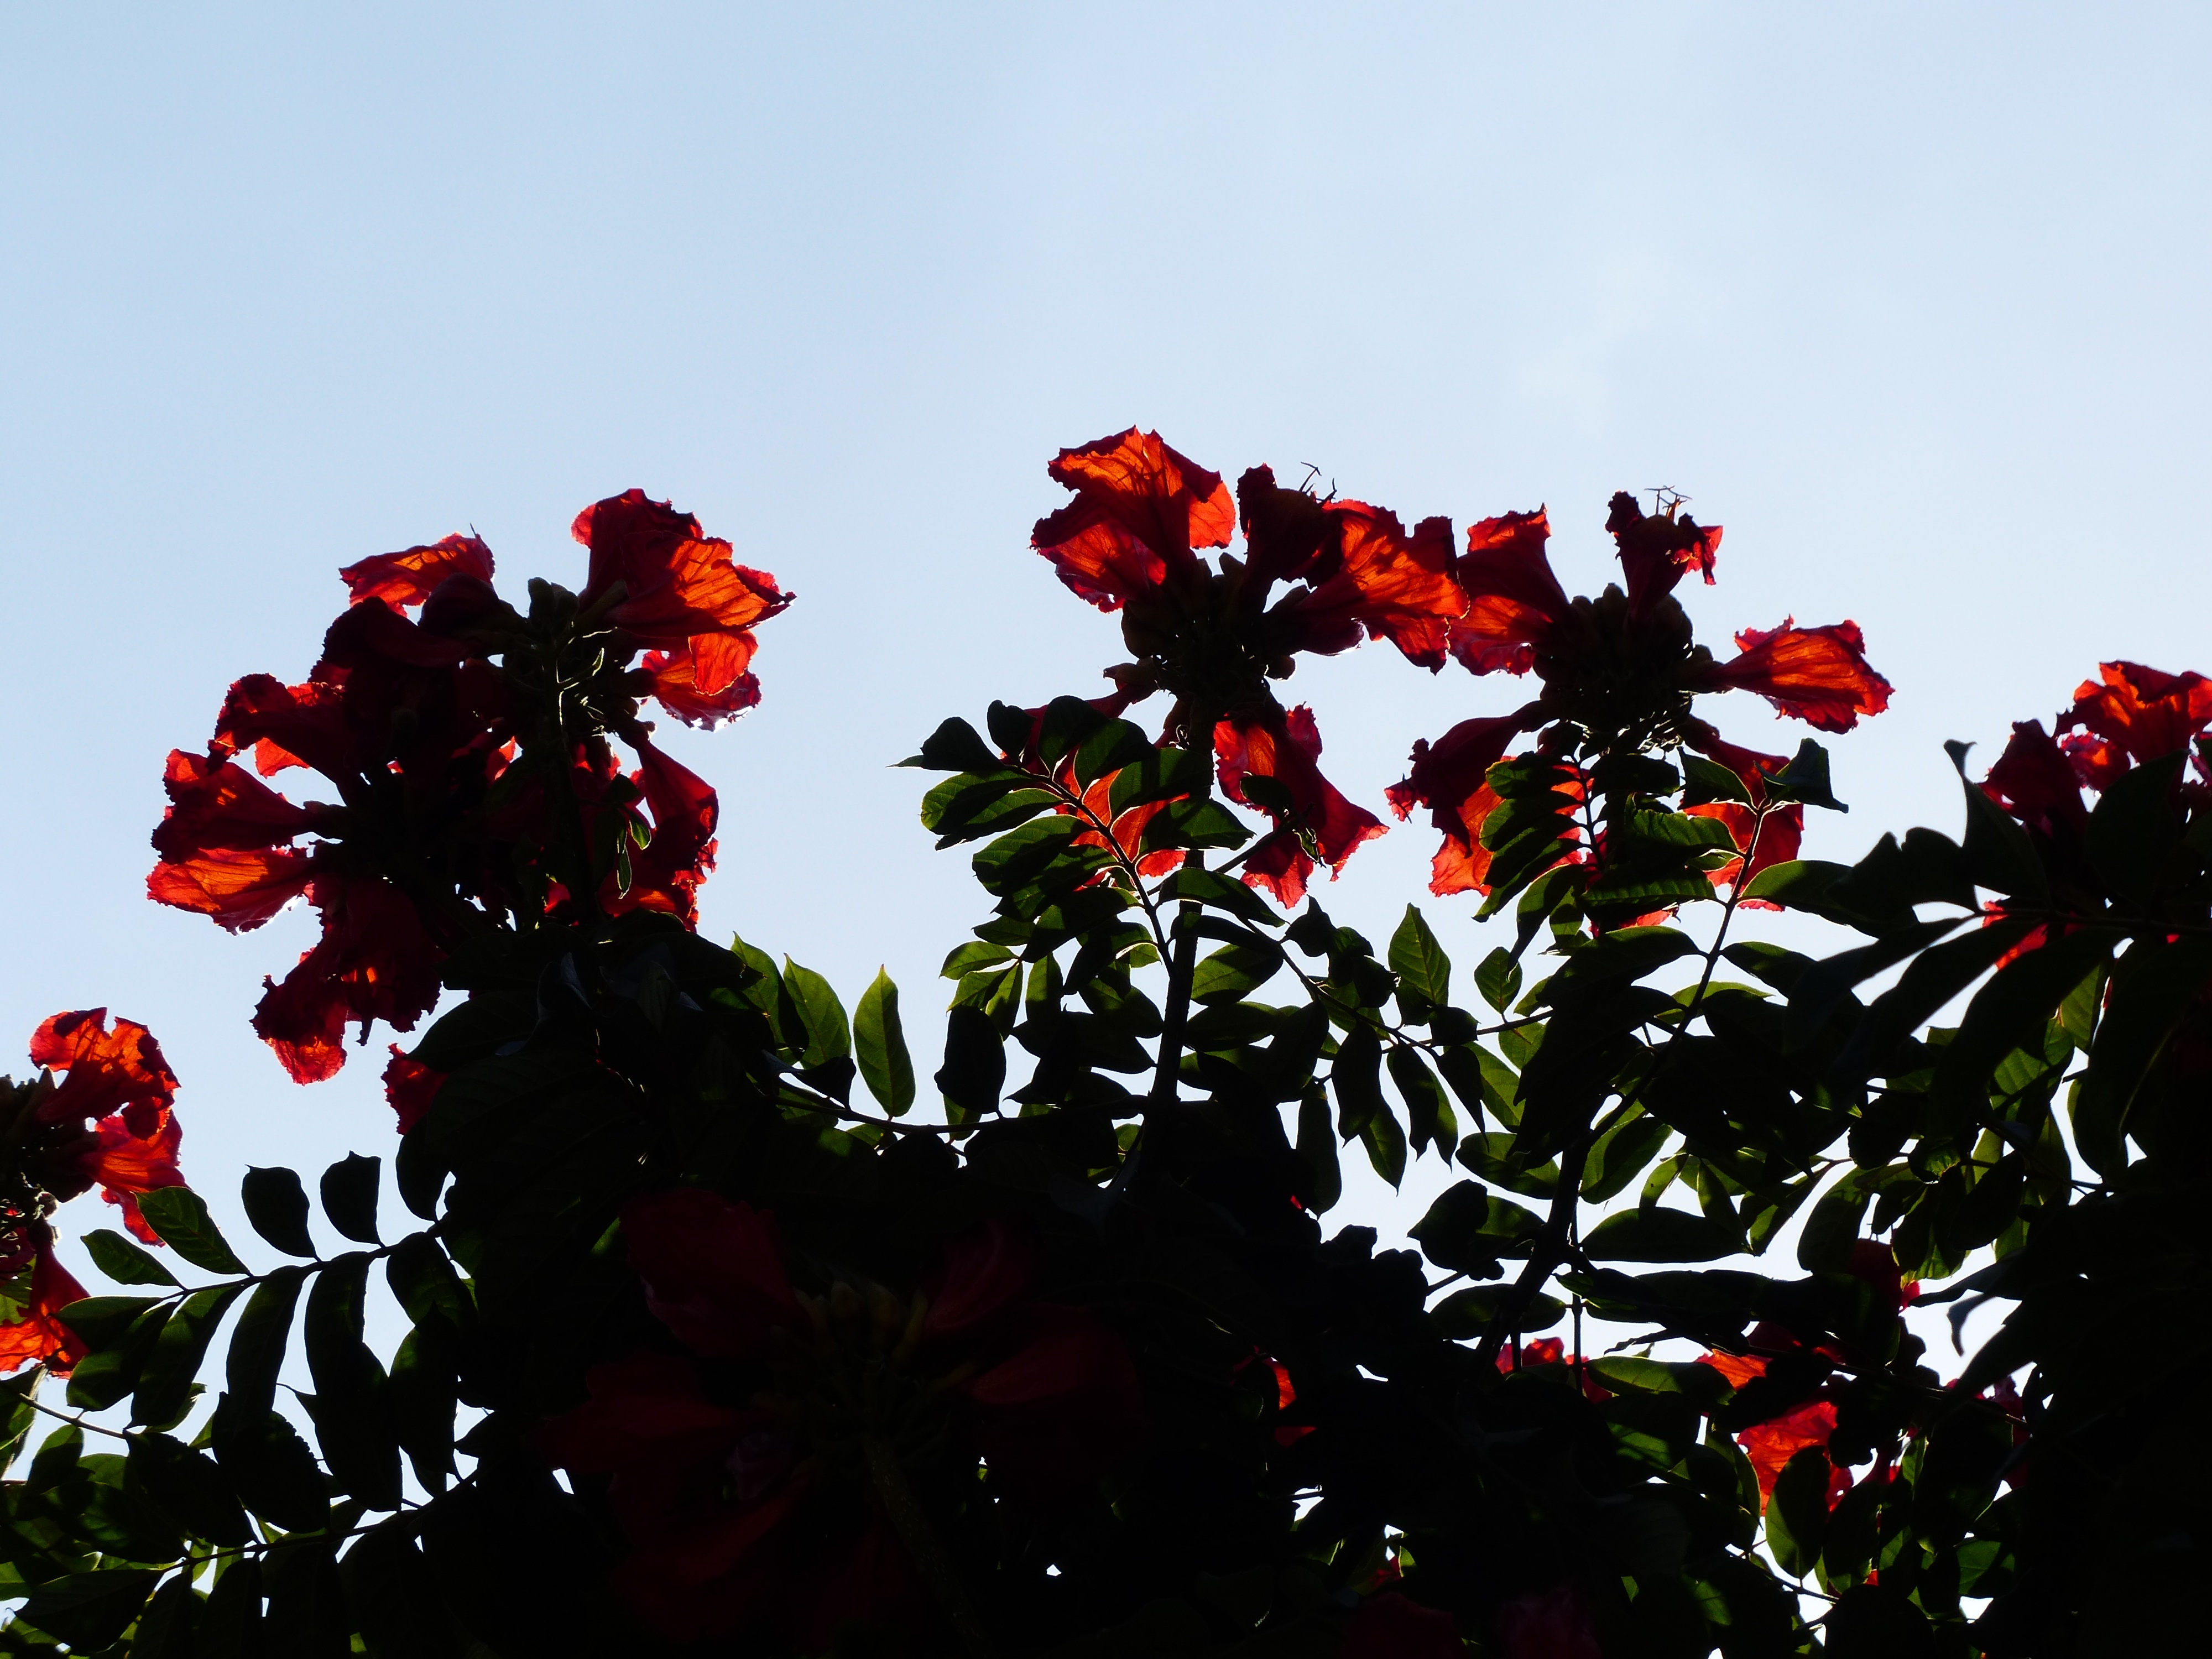
branch, blossom, plant, leaf, flower, petal, red, autumn, flora, flowers, shrub, bright, sepals, flowering plant, bignoniaceae plants, bignoniaceae, spathodea campanulata, on the vine, tulip tree, land plant, african tulpenbaum